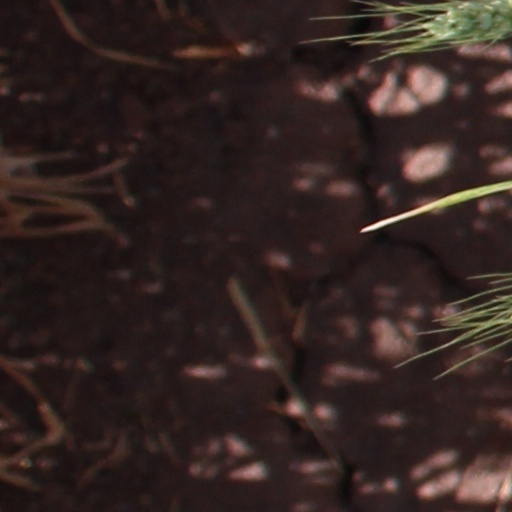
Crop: wheat